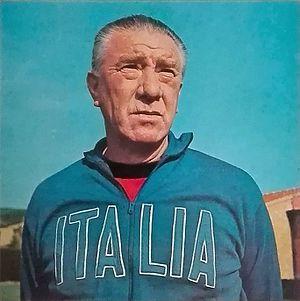
Ferruccio Valcareggi, né à Trieste le 12 février 1919 et mort le 2 novembre 2005, est un footballeur italien devenu entraîneur. Il eut notamment en charge l'équipe d'Italie de football.